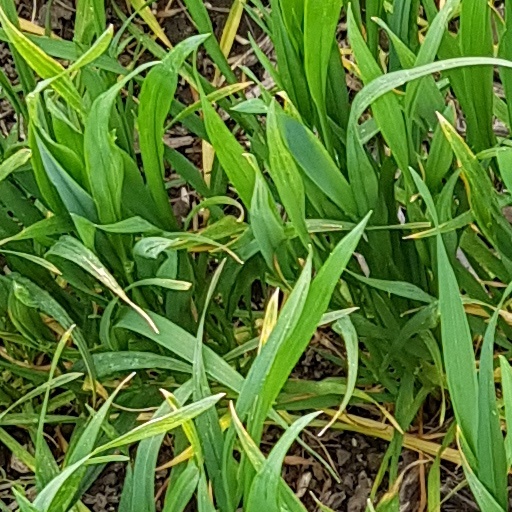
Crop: wheat